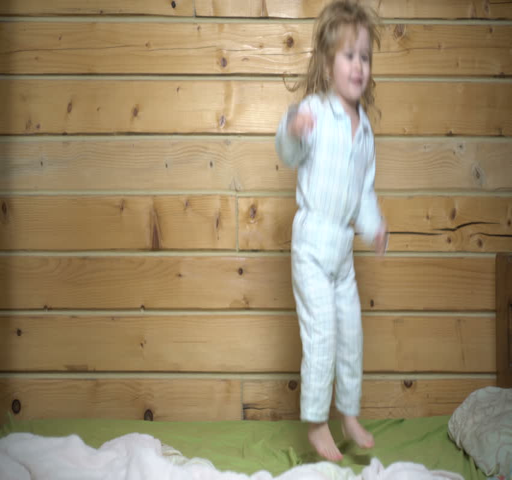
slow - motion of a cute little child or toddler jumping happily at home .